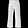
Label: Trouser